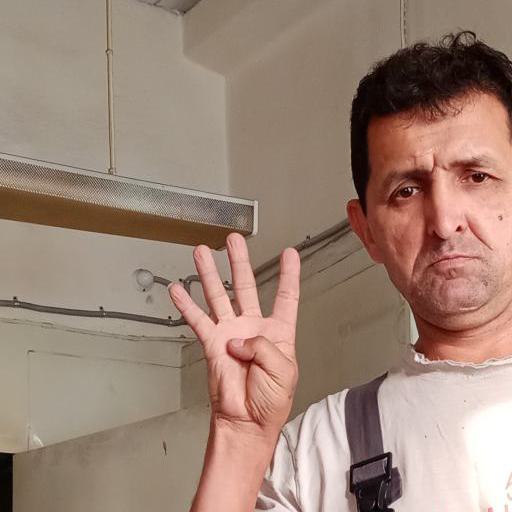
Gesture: four